Rhodes, New South Wales

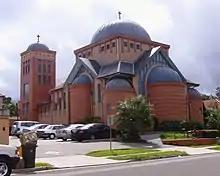
Rhodes Coptic Orthodox Church

Rhodes Community Centre is located in Blaxland Road in the former two teacher Rhodes Primary School buildings. Most primary school children in the area now attend Concord West Public School, Strathfield North Public School or Saint Ambrose at Concord West. A community building is planned for the central Homebush Bay foreshore park on the western side of the peninsula and is expected to be completed in 2012.